Los Angeles Dodgers Radio Network

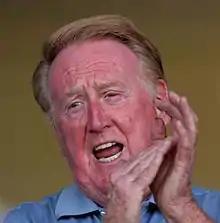
Longtime Dodgers broadcaster Vin Scully

The primary English-language radio broadcasts are handled by Charley Steiner and Tim Neverett on play-by-play and Rick Monday on color commentary. Until his 2016 retirement, Vin Scully's television play-by-play for SportsNet LA (previously Prime Ticket) was simulcast during the first three innings of games that he called (primarily home games, and away games in California and Arizona). Steiner and Monday called the entire game on radio during games that were nationally televised. For locally televised road games that Scully did not call, Steiner handled the TV commentary with Orel Hershiser and Nomar Garciaparra on color commentary, while Monday called play-by-play on radio with Kevin Kennedy doing color. During the post-season, Scully called the first and last three innings solo, with Steiner and Monday calling the middle innings.